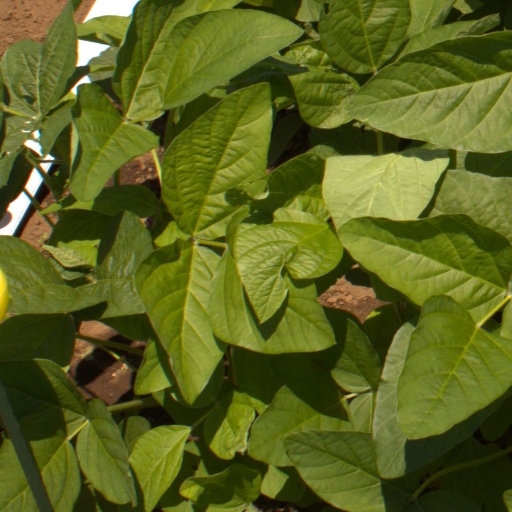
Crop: soybean